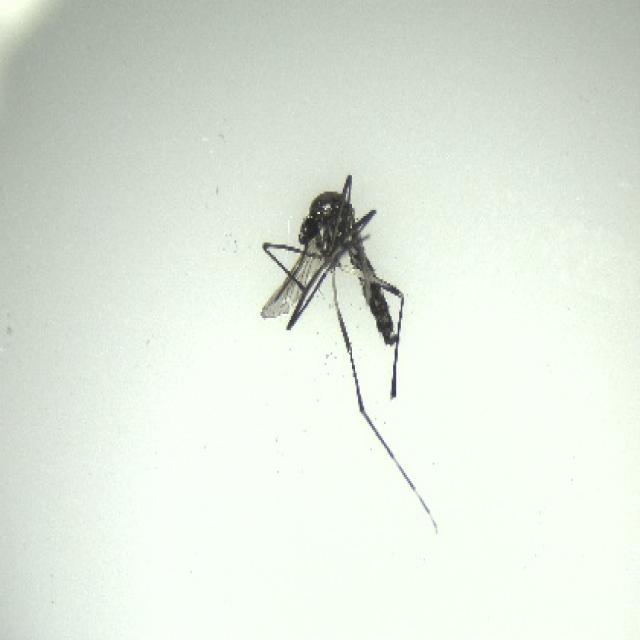
Species: aedes_albopictus